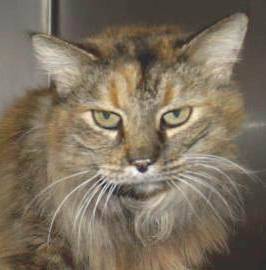
Label: cat